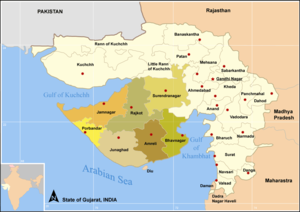
Le district de Rajkot est un district de l'état du Gujarat en Inde.
Le district de Jamnagar est un district de l'état du Gujarat en Inde.
Le district de Porbandar est un district de l'état du Gujarat en Inde.